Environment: real
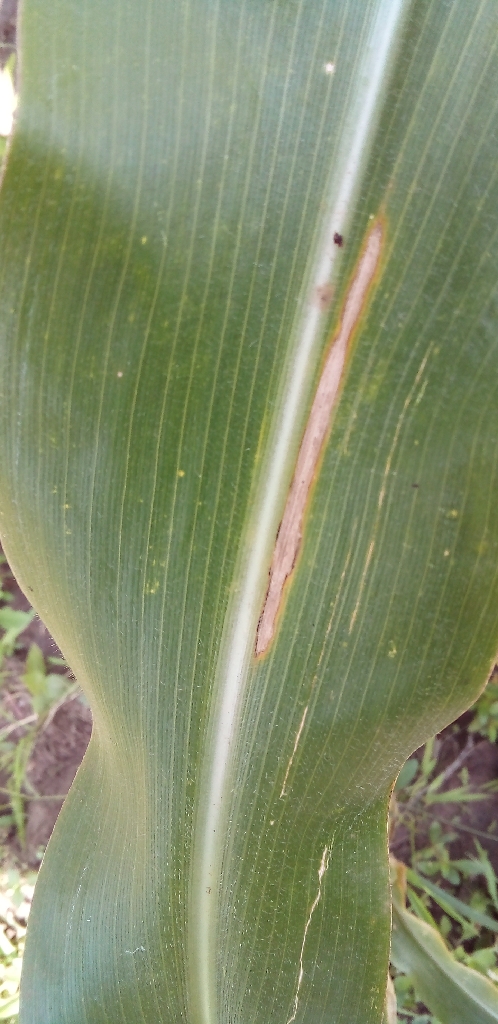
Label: northern_corn_leaf_blight